Unibet Arena

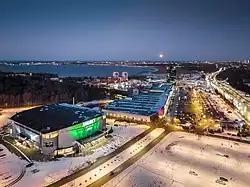
A view of Haabersti in 2023. On the photo is Unibet Arena and Rocca al Mare Shopping Centre.

Initial plans for the arena were announced in August 1999. Unibet Arena opened in November 2001. Since 2002, the arena is a member of the European Arenas Association (EAA).